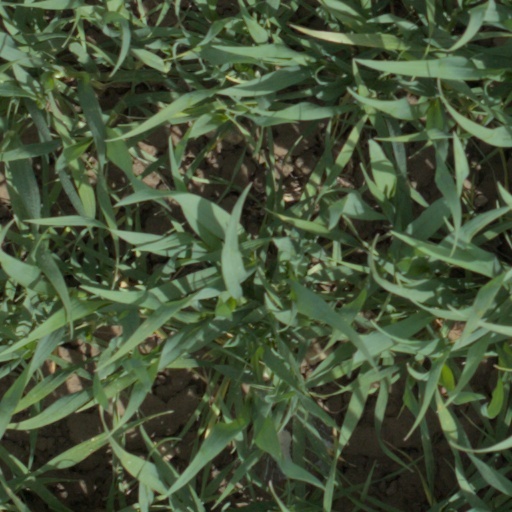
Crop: wheat